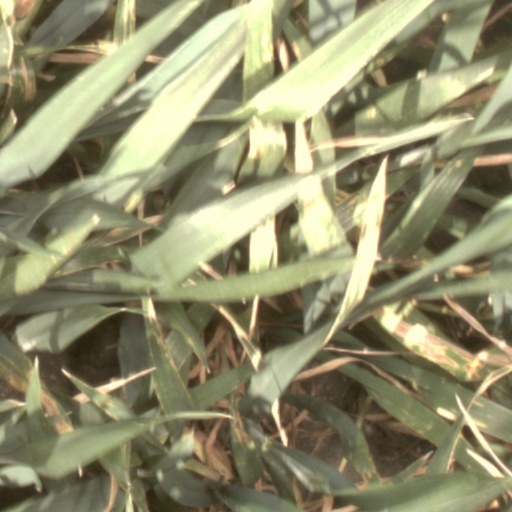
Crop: wheat